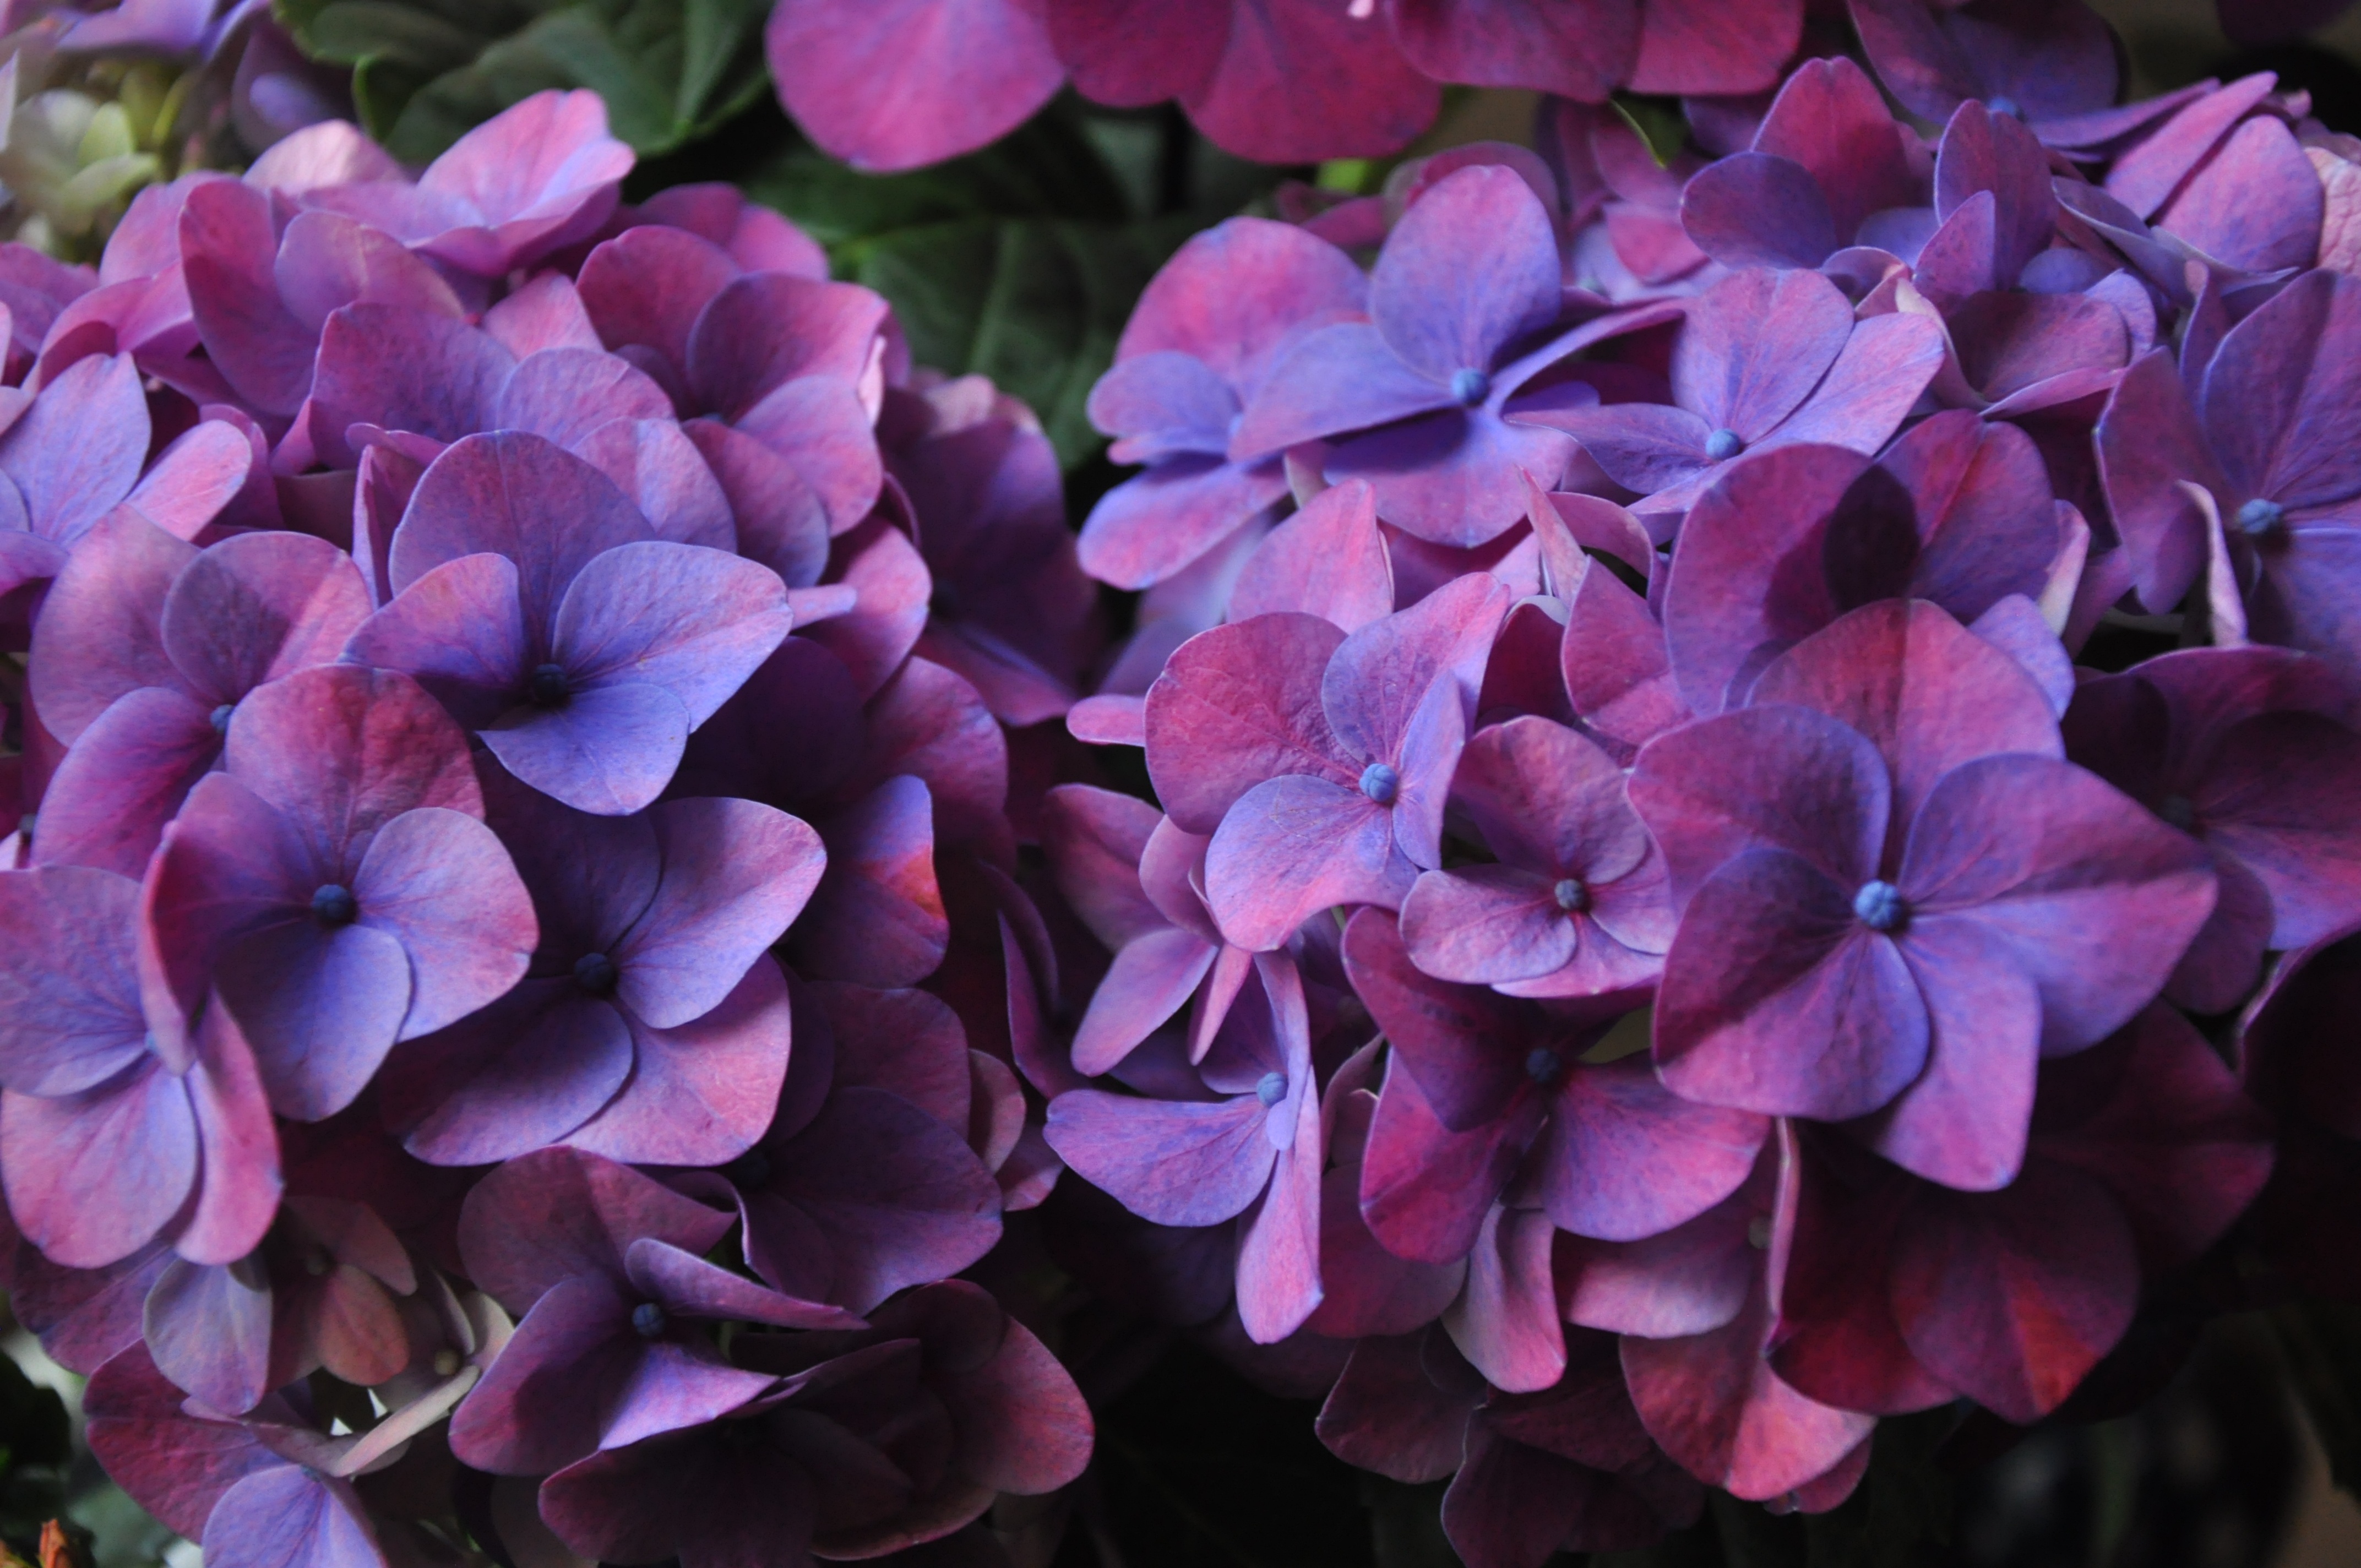
nature, plant, flower, purple, petal, botany, pink, flora, hydrangea, purple flowers, petals, shrub, violet, flowering, brittany, macro photography, flowering plant, hydrangeaceae, purple petals, cornales, annual plant, land plant